Nilgün Belgün

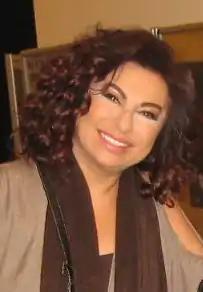

Belgün studied at the Special Şişli High School and later at the Istanbul Municipal Conservatory. She started her career in 1973. She first went on stage at Devekuşu Cabaret's theatre, and then worked as a stage actress in various locations. After appearing in a number of TV series and movies, her breakthrough came in 1990 with her role in "Bir Başka Gece". Aside from her acting career, she made various types of parodies at entertainment shows on TV. She also authored books and worked for the awareness campaign of Turkey Menopause and Osteoporosis Society. She then presented programs on Star TV and TV8.